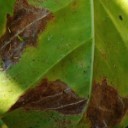
Label: Miner